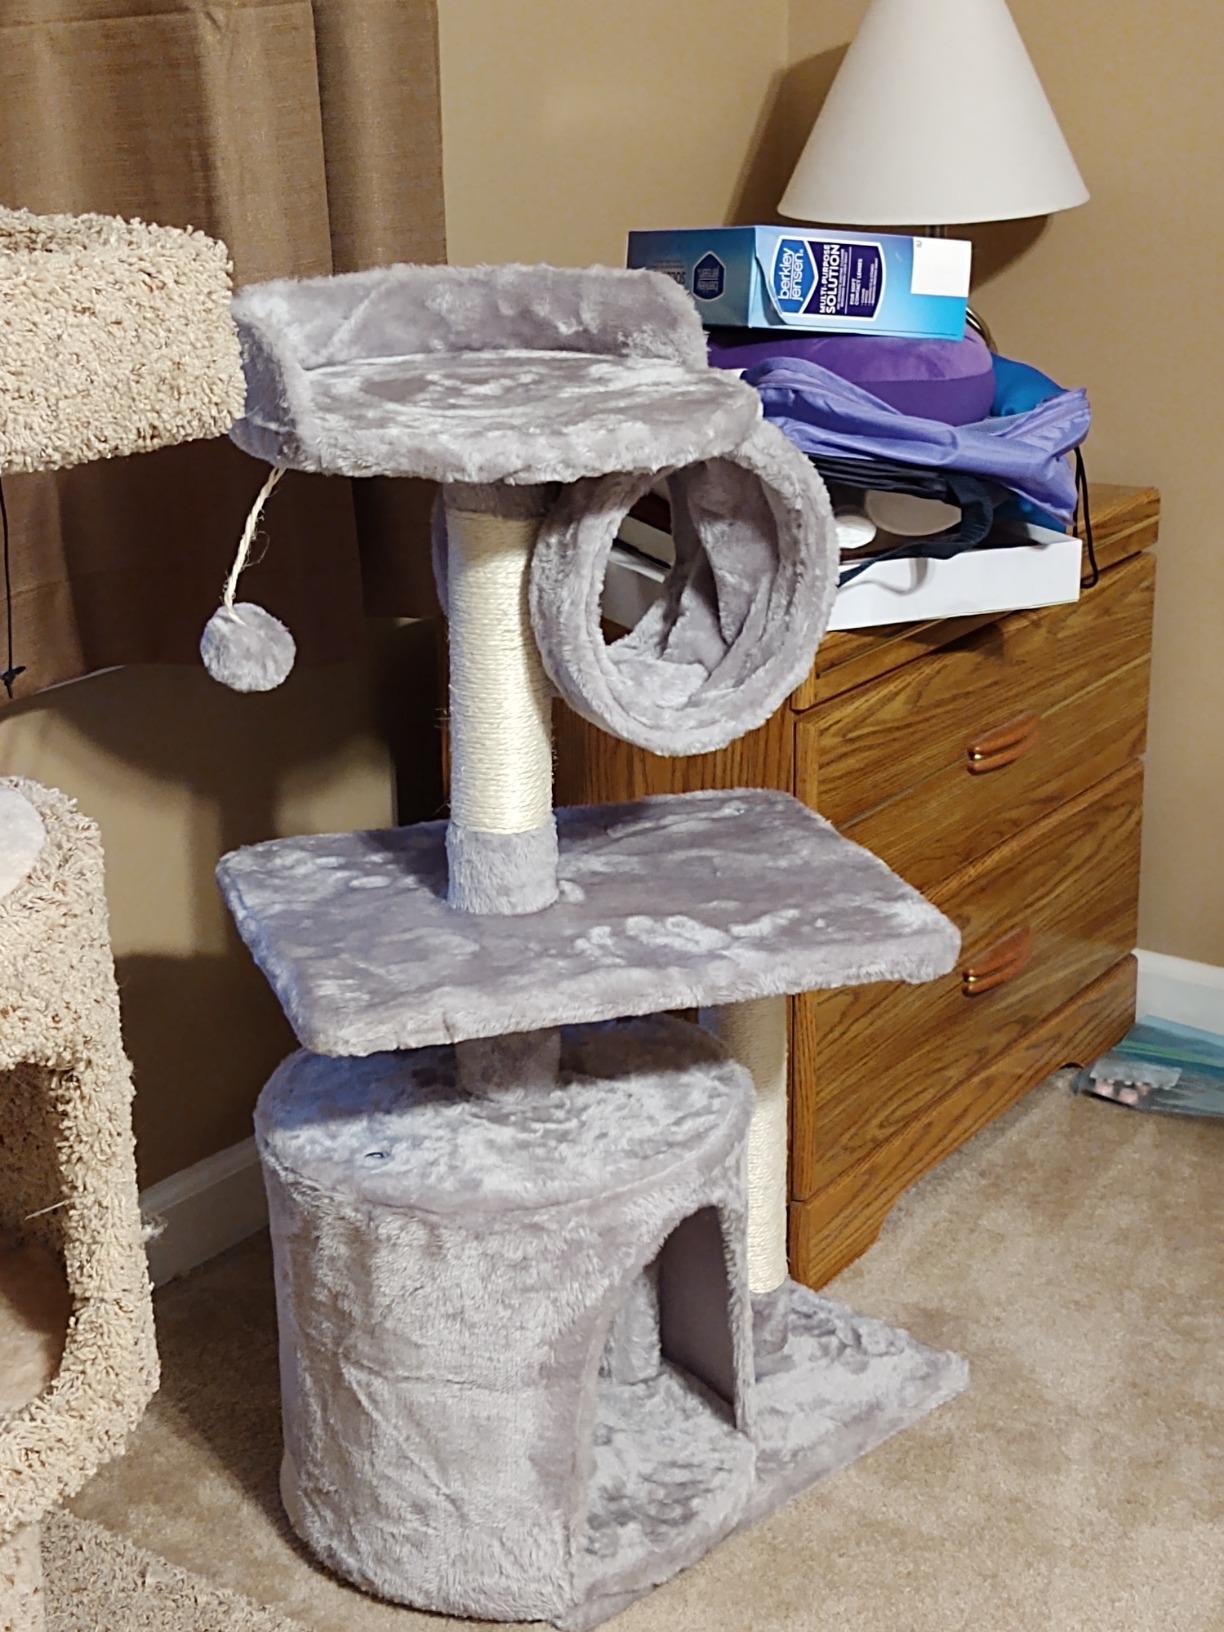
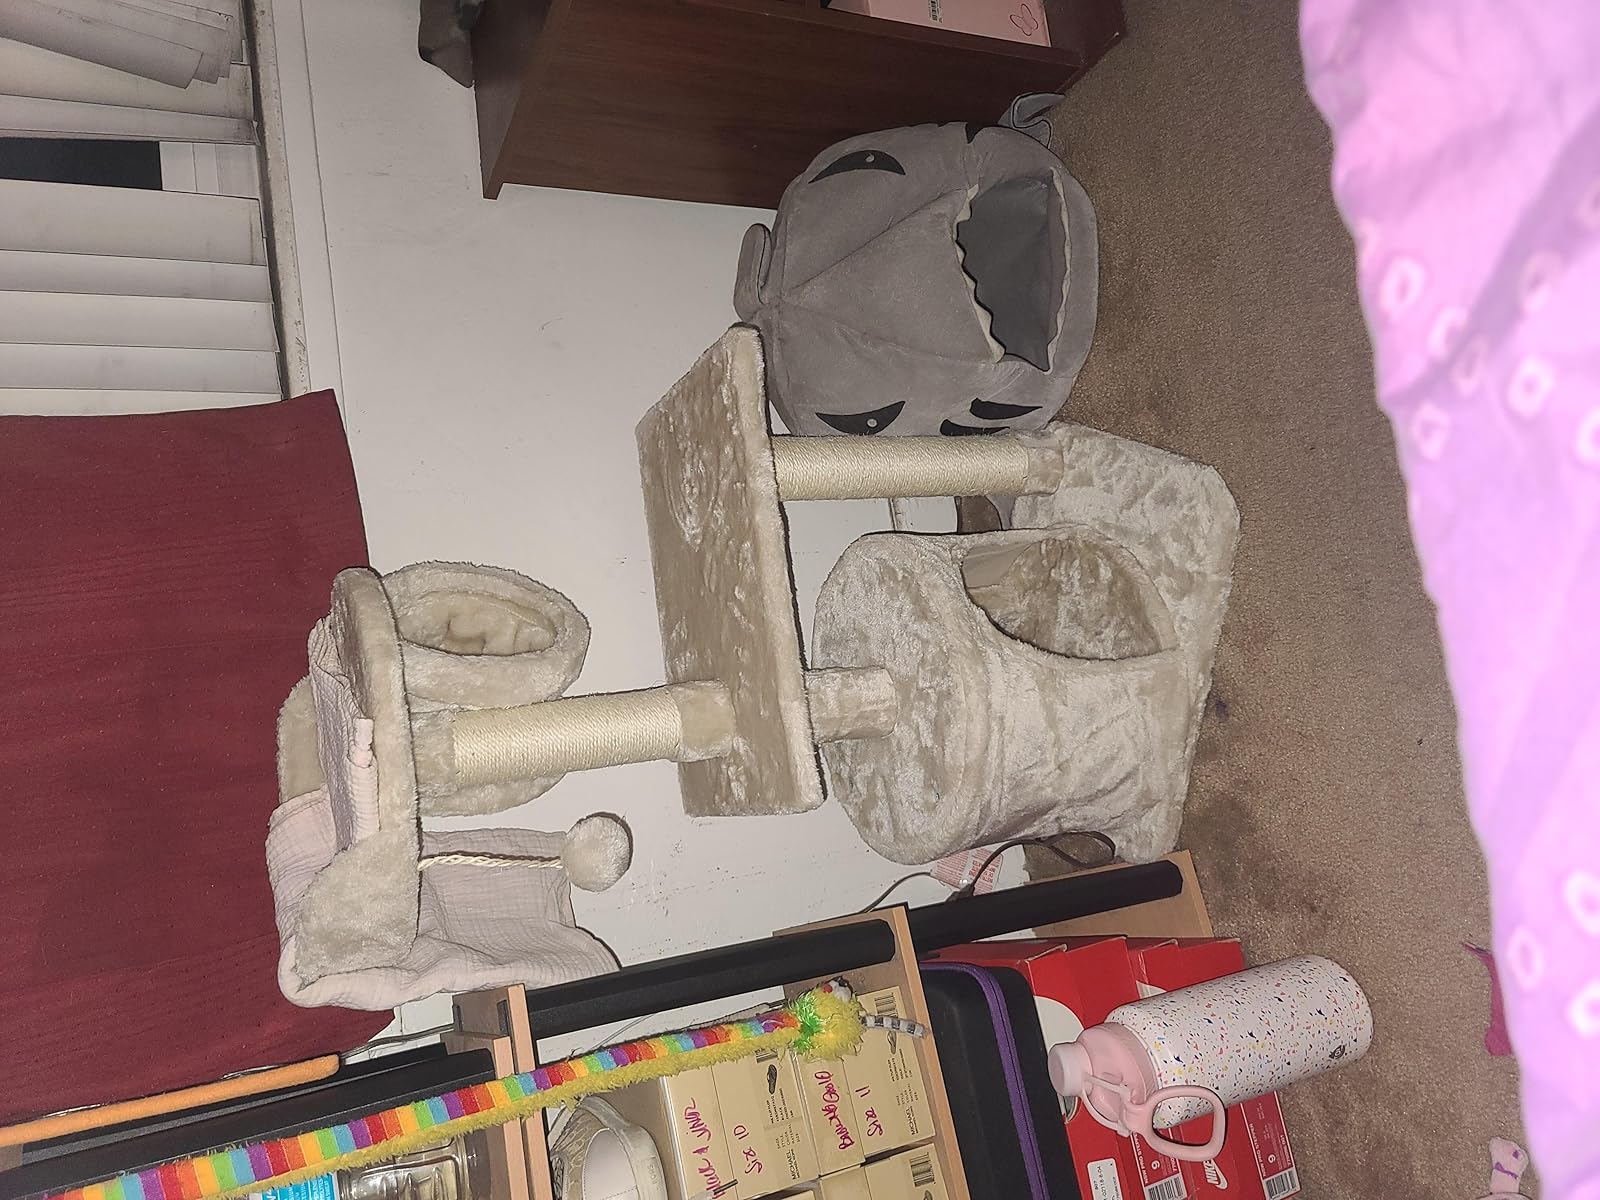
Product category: items_cat tree
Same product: yes